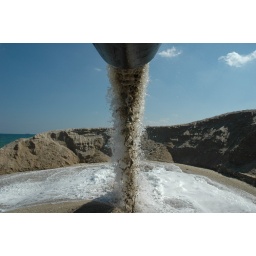
palm beach island near the rock jetty